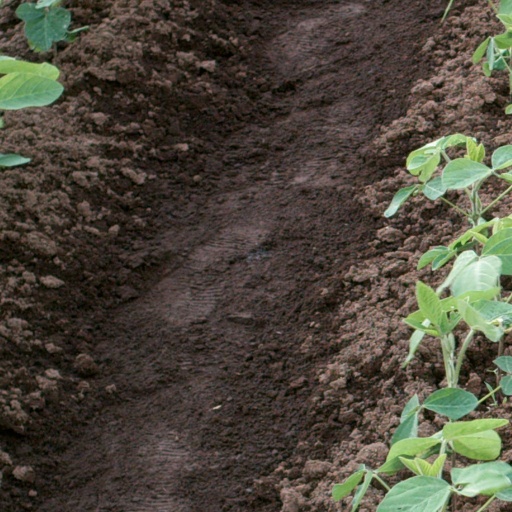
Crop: soybean